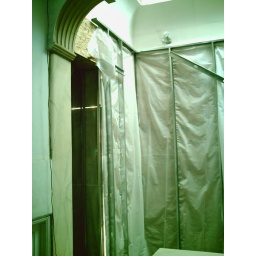
Keep in mind that the entire interior of the building is covered with plastic and then plywood.